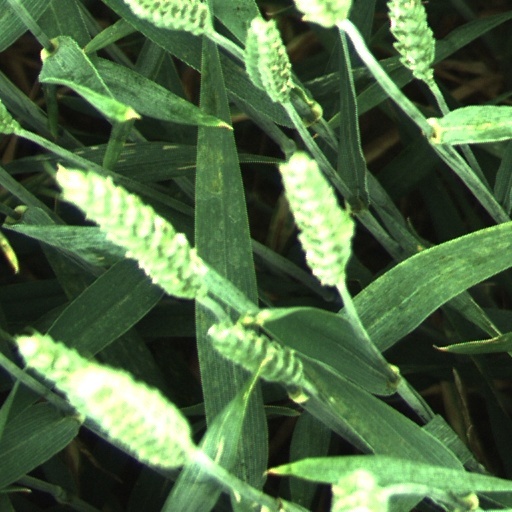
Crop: wheat